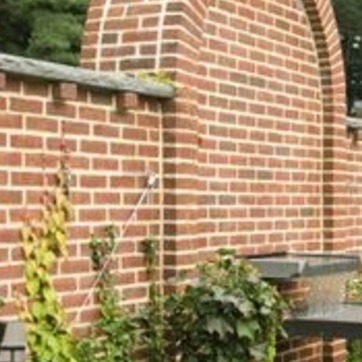
Material: brick